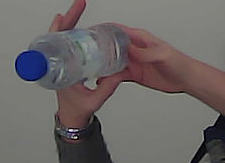
Product: nestle_water